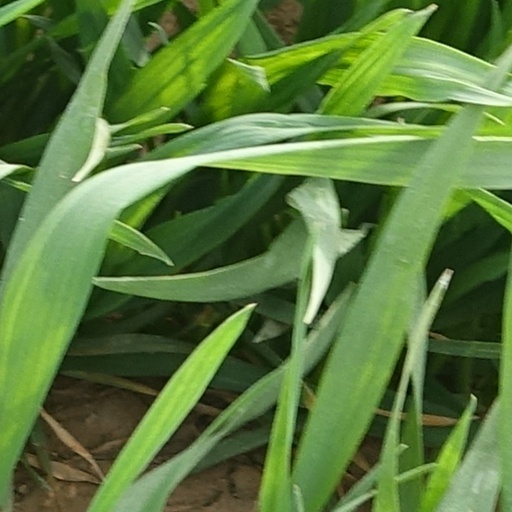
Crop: wheat